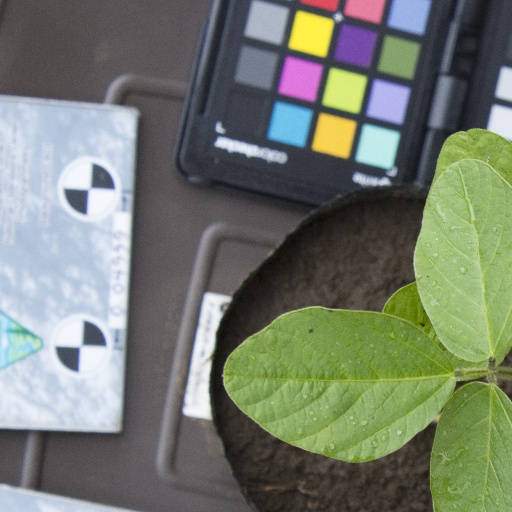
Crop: soybean